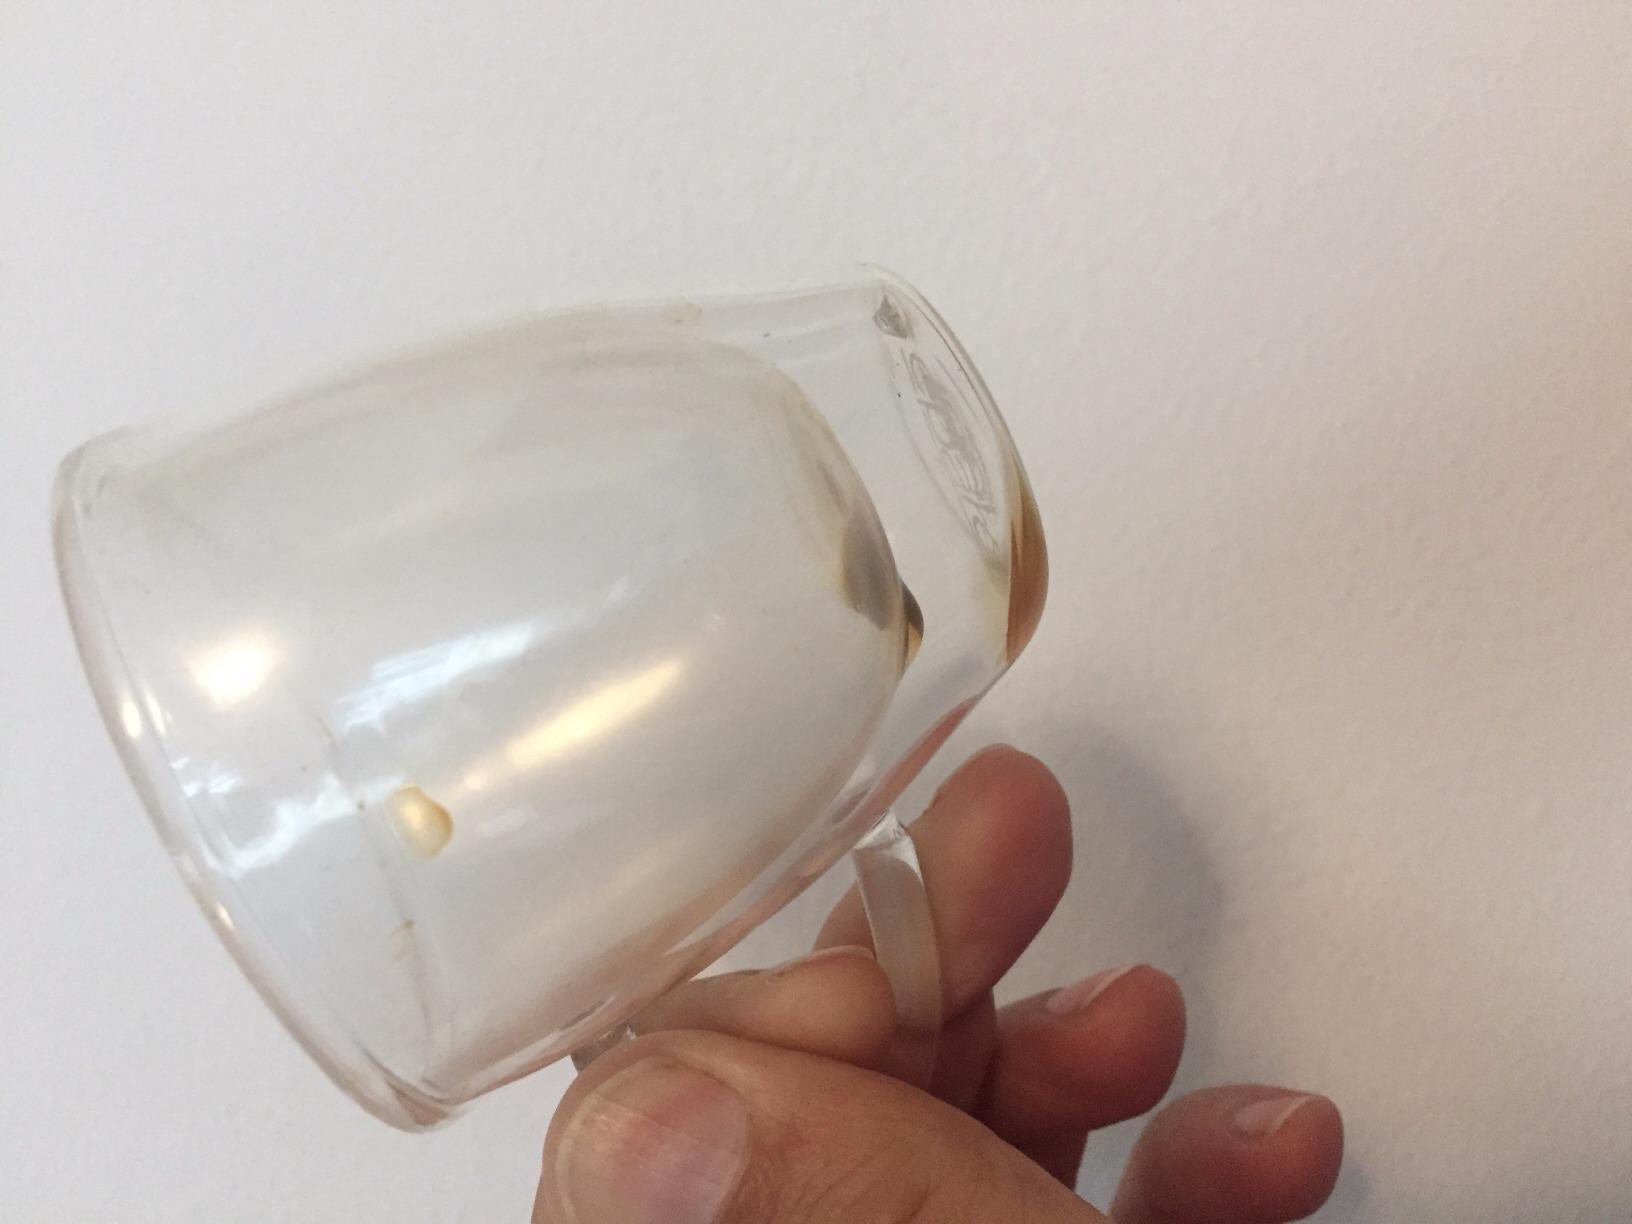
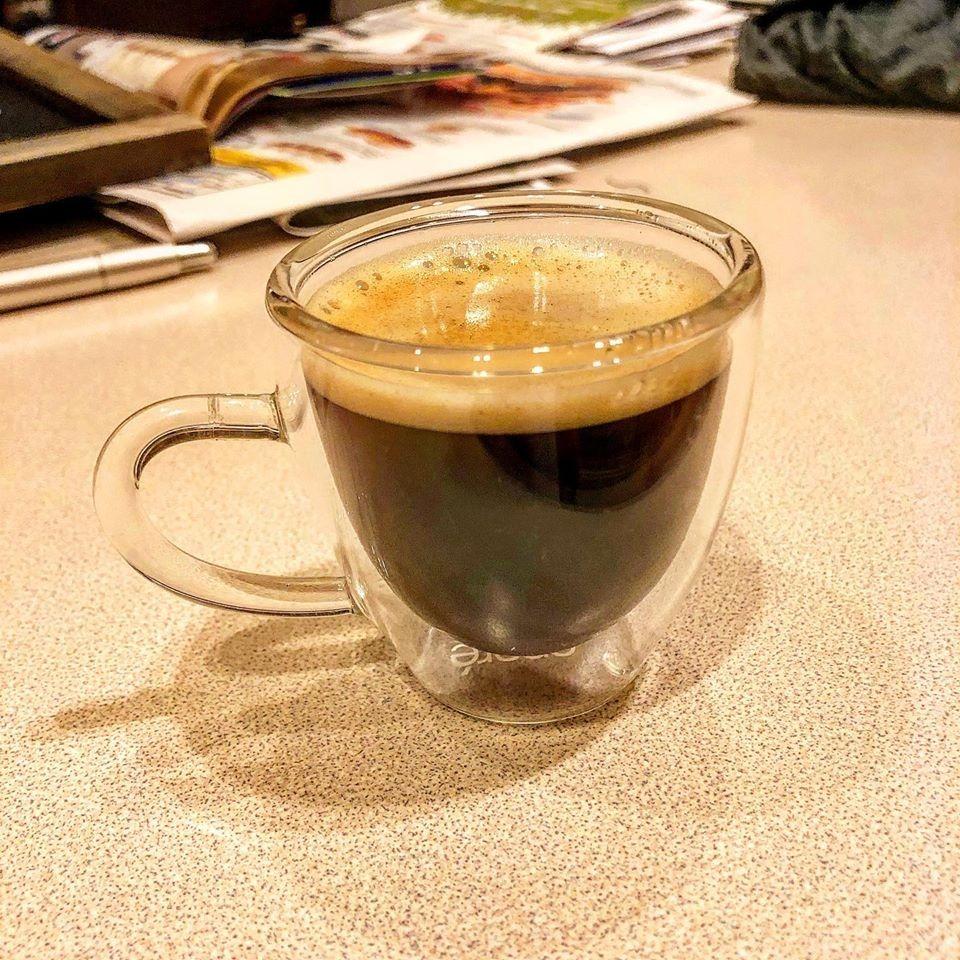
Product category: items_mug
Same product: yes